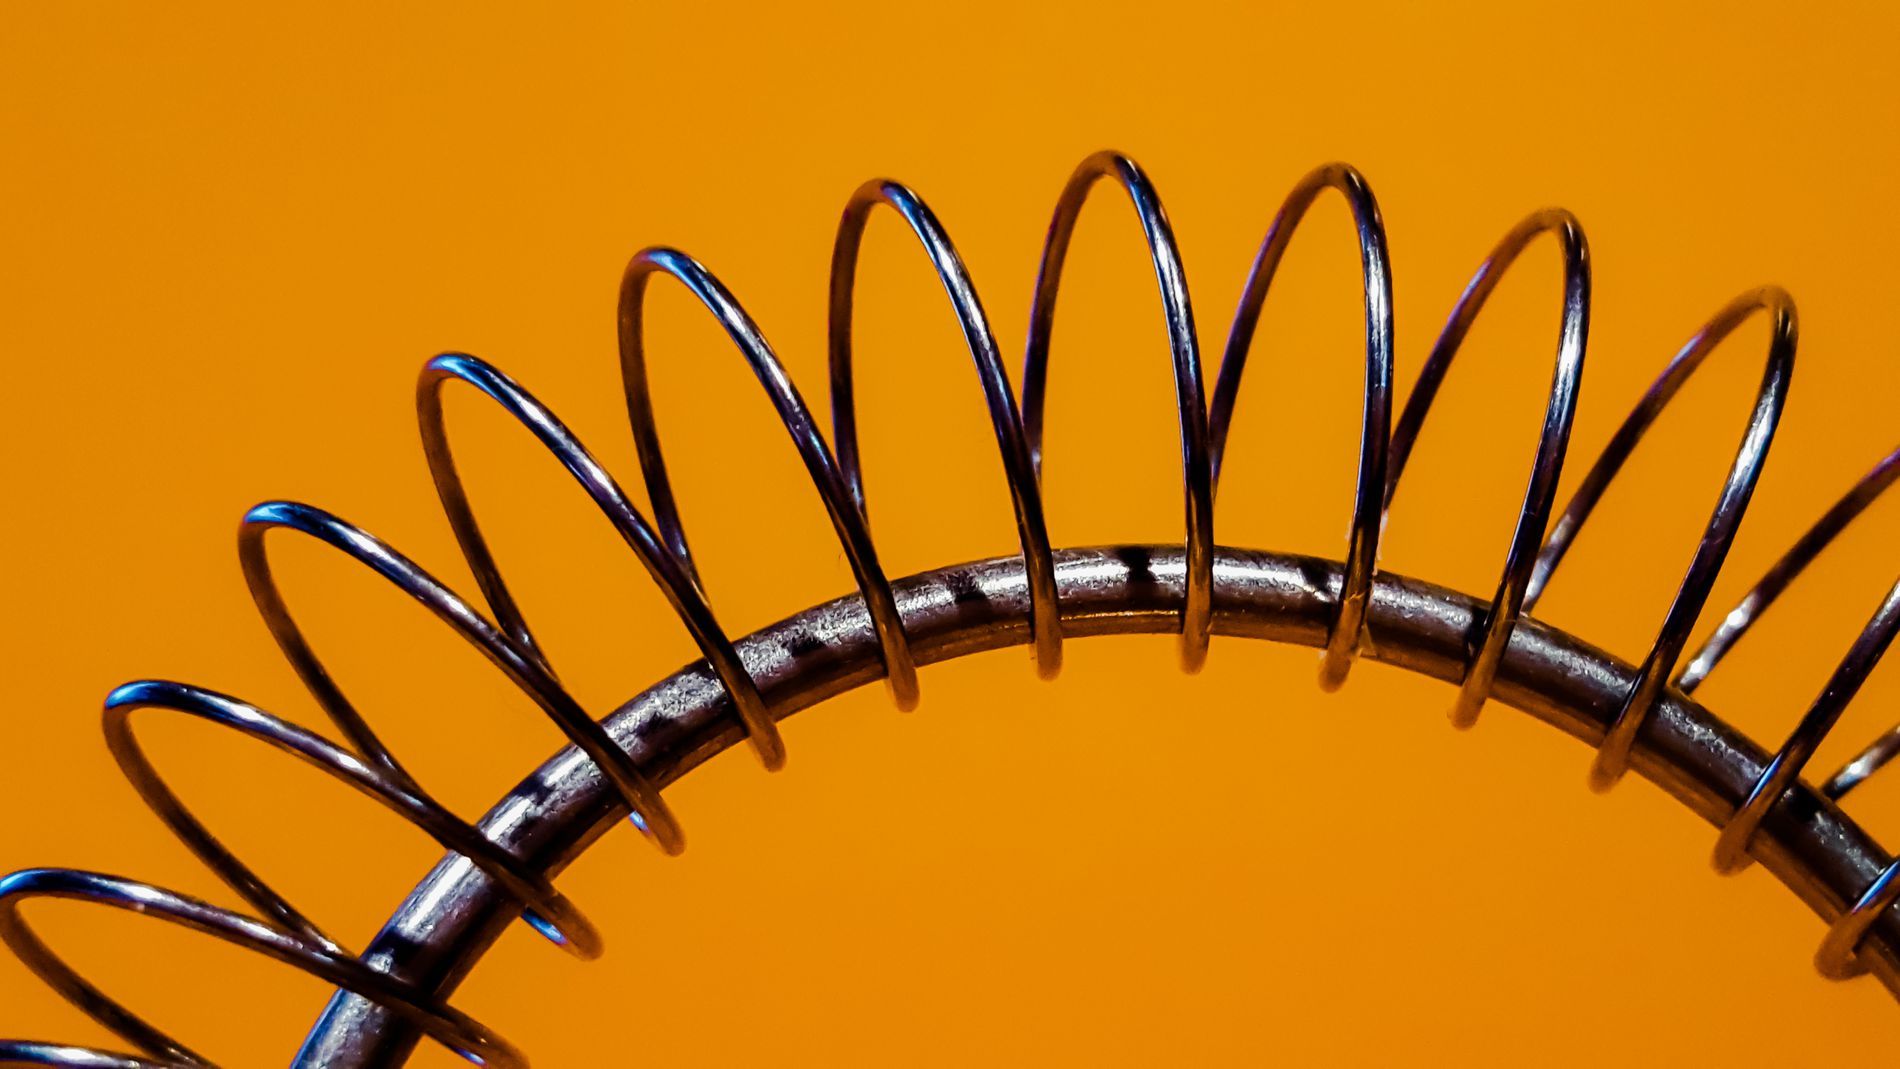
A Wire Rod
A photo of a part of a wire rod with coil around it. The background is two shads of yellow mixed together.
A close up shot of a part of a wire rod with coil around it. The background is two shads of yellow mixed together. The metal is shiny and outstanding because of the basic background.
Labels: Coil, Spiral, Metal Whisk, Background, Wire Rod, Plain Background
Camera: samsung SM-G925I
Lens: Samsung Galaxy S6 Edge Rear Camera
Aperture: F1.9
Exposure: 1/50 sec
ISO: 200
Focal length: 4.3 mm